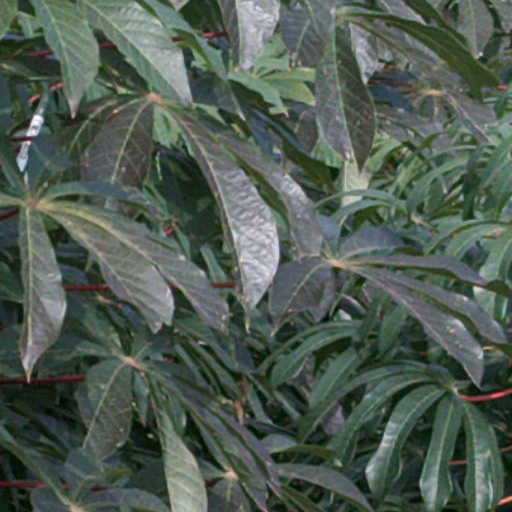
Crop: cassava